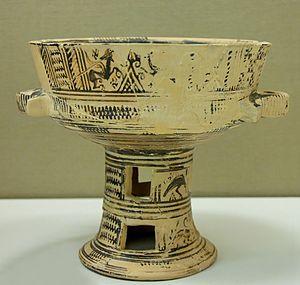
Skyphos protoattique avec support ajouré, décor de sphinx, cygnes et vautour.